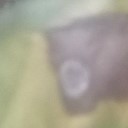
Label: Leaf_rust